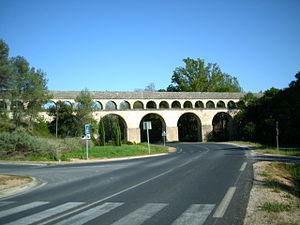
Cet article recense une partie des monuments historiques de l'Hérault, en France.
Montferrier-sur-Lez est une commune française située dans le département de l'Hérault en région Occitanie en périphérie de Montpellier.